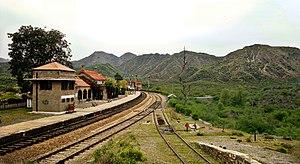
Le district d'Attock est une subdivision administrative du nord-ouest de la province du Pendjab au Pakistan. Il est constitué autour de sa capitale, Attock. Le district est entouré par les districts de Nowshera, Swabi et Haripur de la province voisine de Khyber Pakhtunkhwa au nord, le district de Rawalpindi à l'est, le district de Chakwal et Mianwali au sud, et enfin par le district de Kohat de la province de Khyber Pakhtunkhwa à l'ouest. Il a été créé en avril 1904 en divisant le district de Rawalpindi.